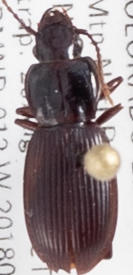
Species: Pterostichus restrictus
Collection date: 2018-08-20
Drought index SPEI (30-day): -0.732
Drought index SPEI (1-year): -1.28
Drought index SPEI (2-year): -0.54